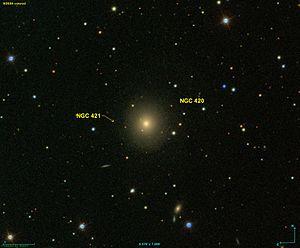
Image créée à l'aide du logiciel Aladin Sky Atlas du Centre de Données astronomiques de Strasbourg et des données de SDSS (Sloan Digital Sky Survey).
NGC 420 est une galaxie lenticulaire située dans la constellation des Poissons.